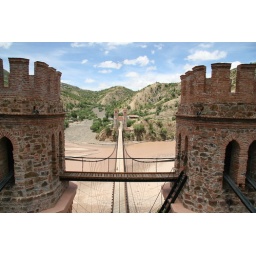
Rather extravagant pedestrian bridge over Rio Quirpinchaca on the road between Potosi &amp;amp; Sucre, Bolivia.